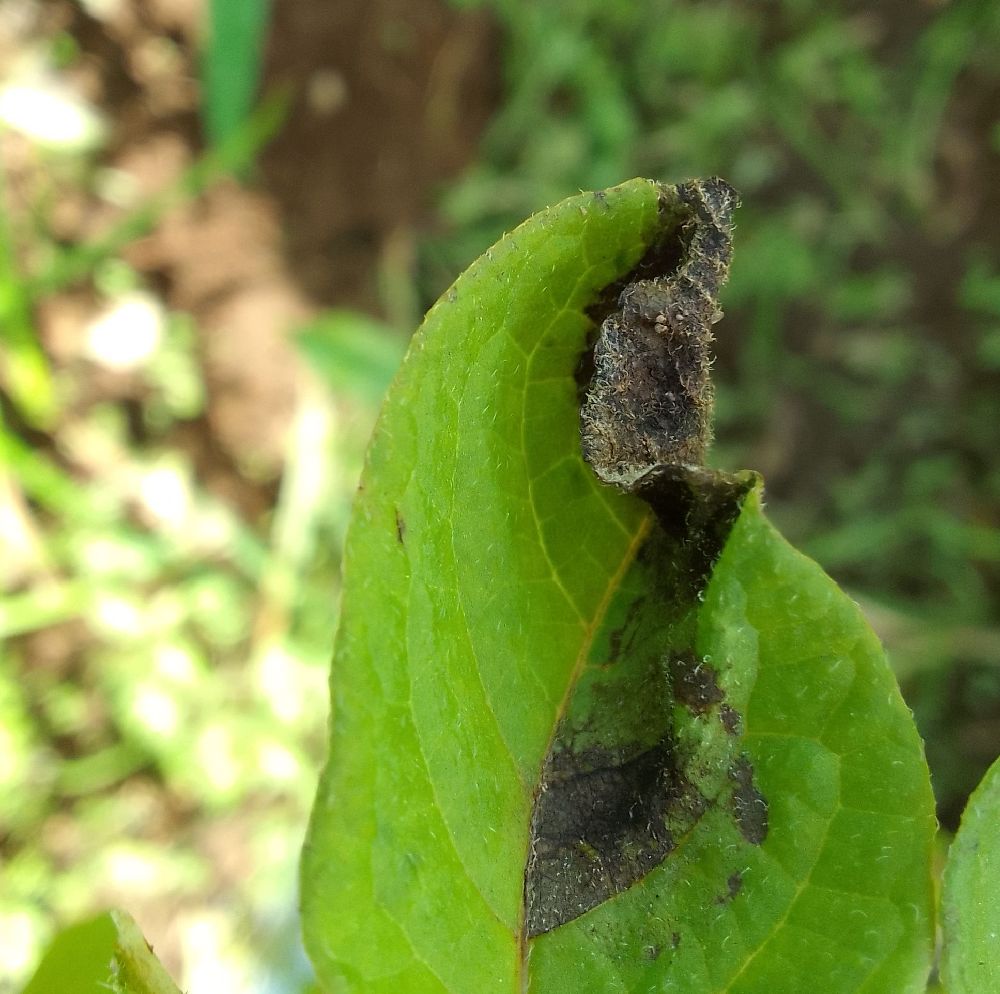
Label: Late blight